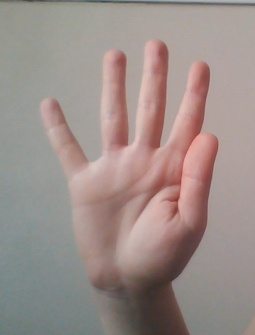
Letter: sheen